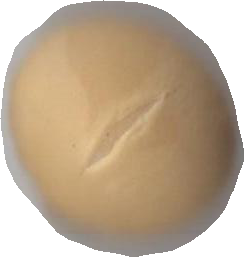
Variety: Dega